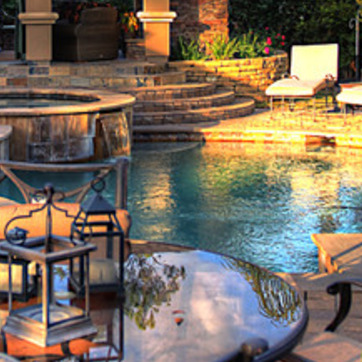
Material: water